Daphnia

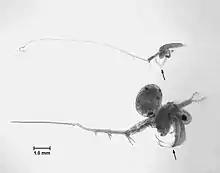
Fishhook waterflea (above) and "Bythotrephes longimanus" (spiny water flea) (below)

Some species have developed permanent defenses against fish eating them, such as spines and long hooks on the body, which also cause them to become entangled on fishing lines and cloud water with their high numbers. Species such as "Daphnia lumholtzi" (native to east Africa, the Asian subcontinent of India, and east Australia) have these characteristics and great care should be taken to prevent them from spreading further in North American waters.